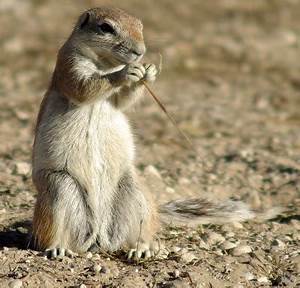
Label: scoiattolo